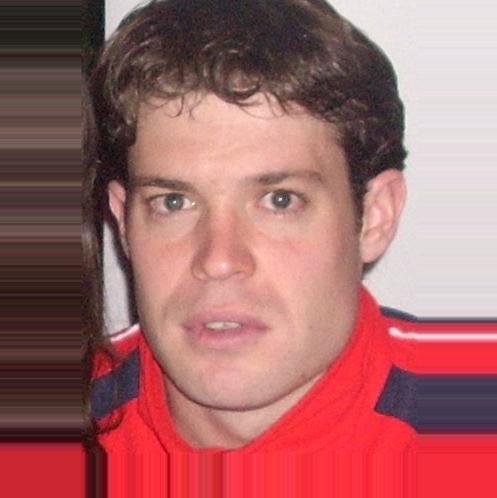
Age: 29